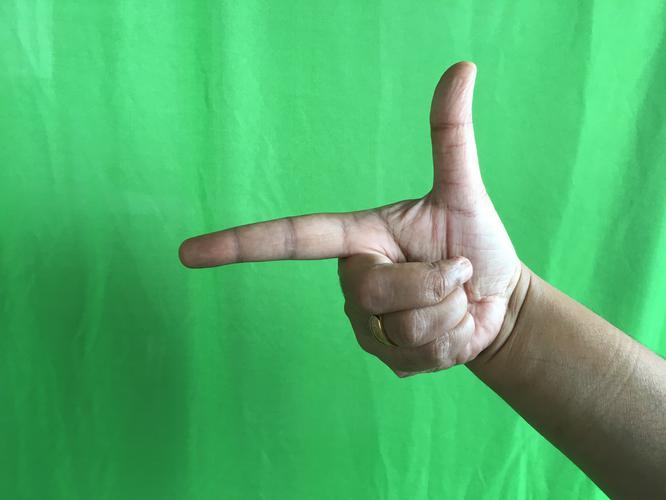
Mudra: Chandrakala
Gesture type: single_hand